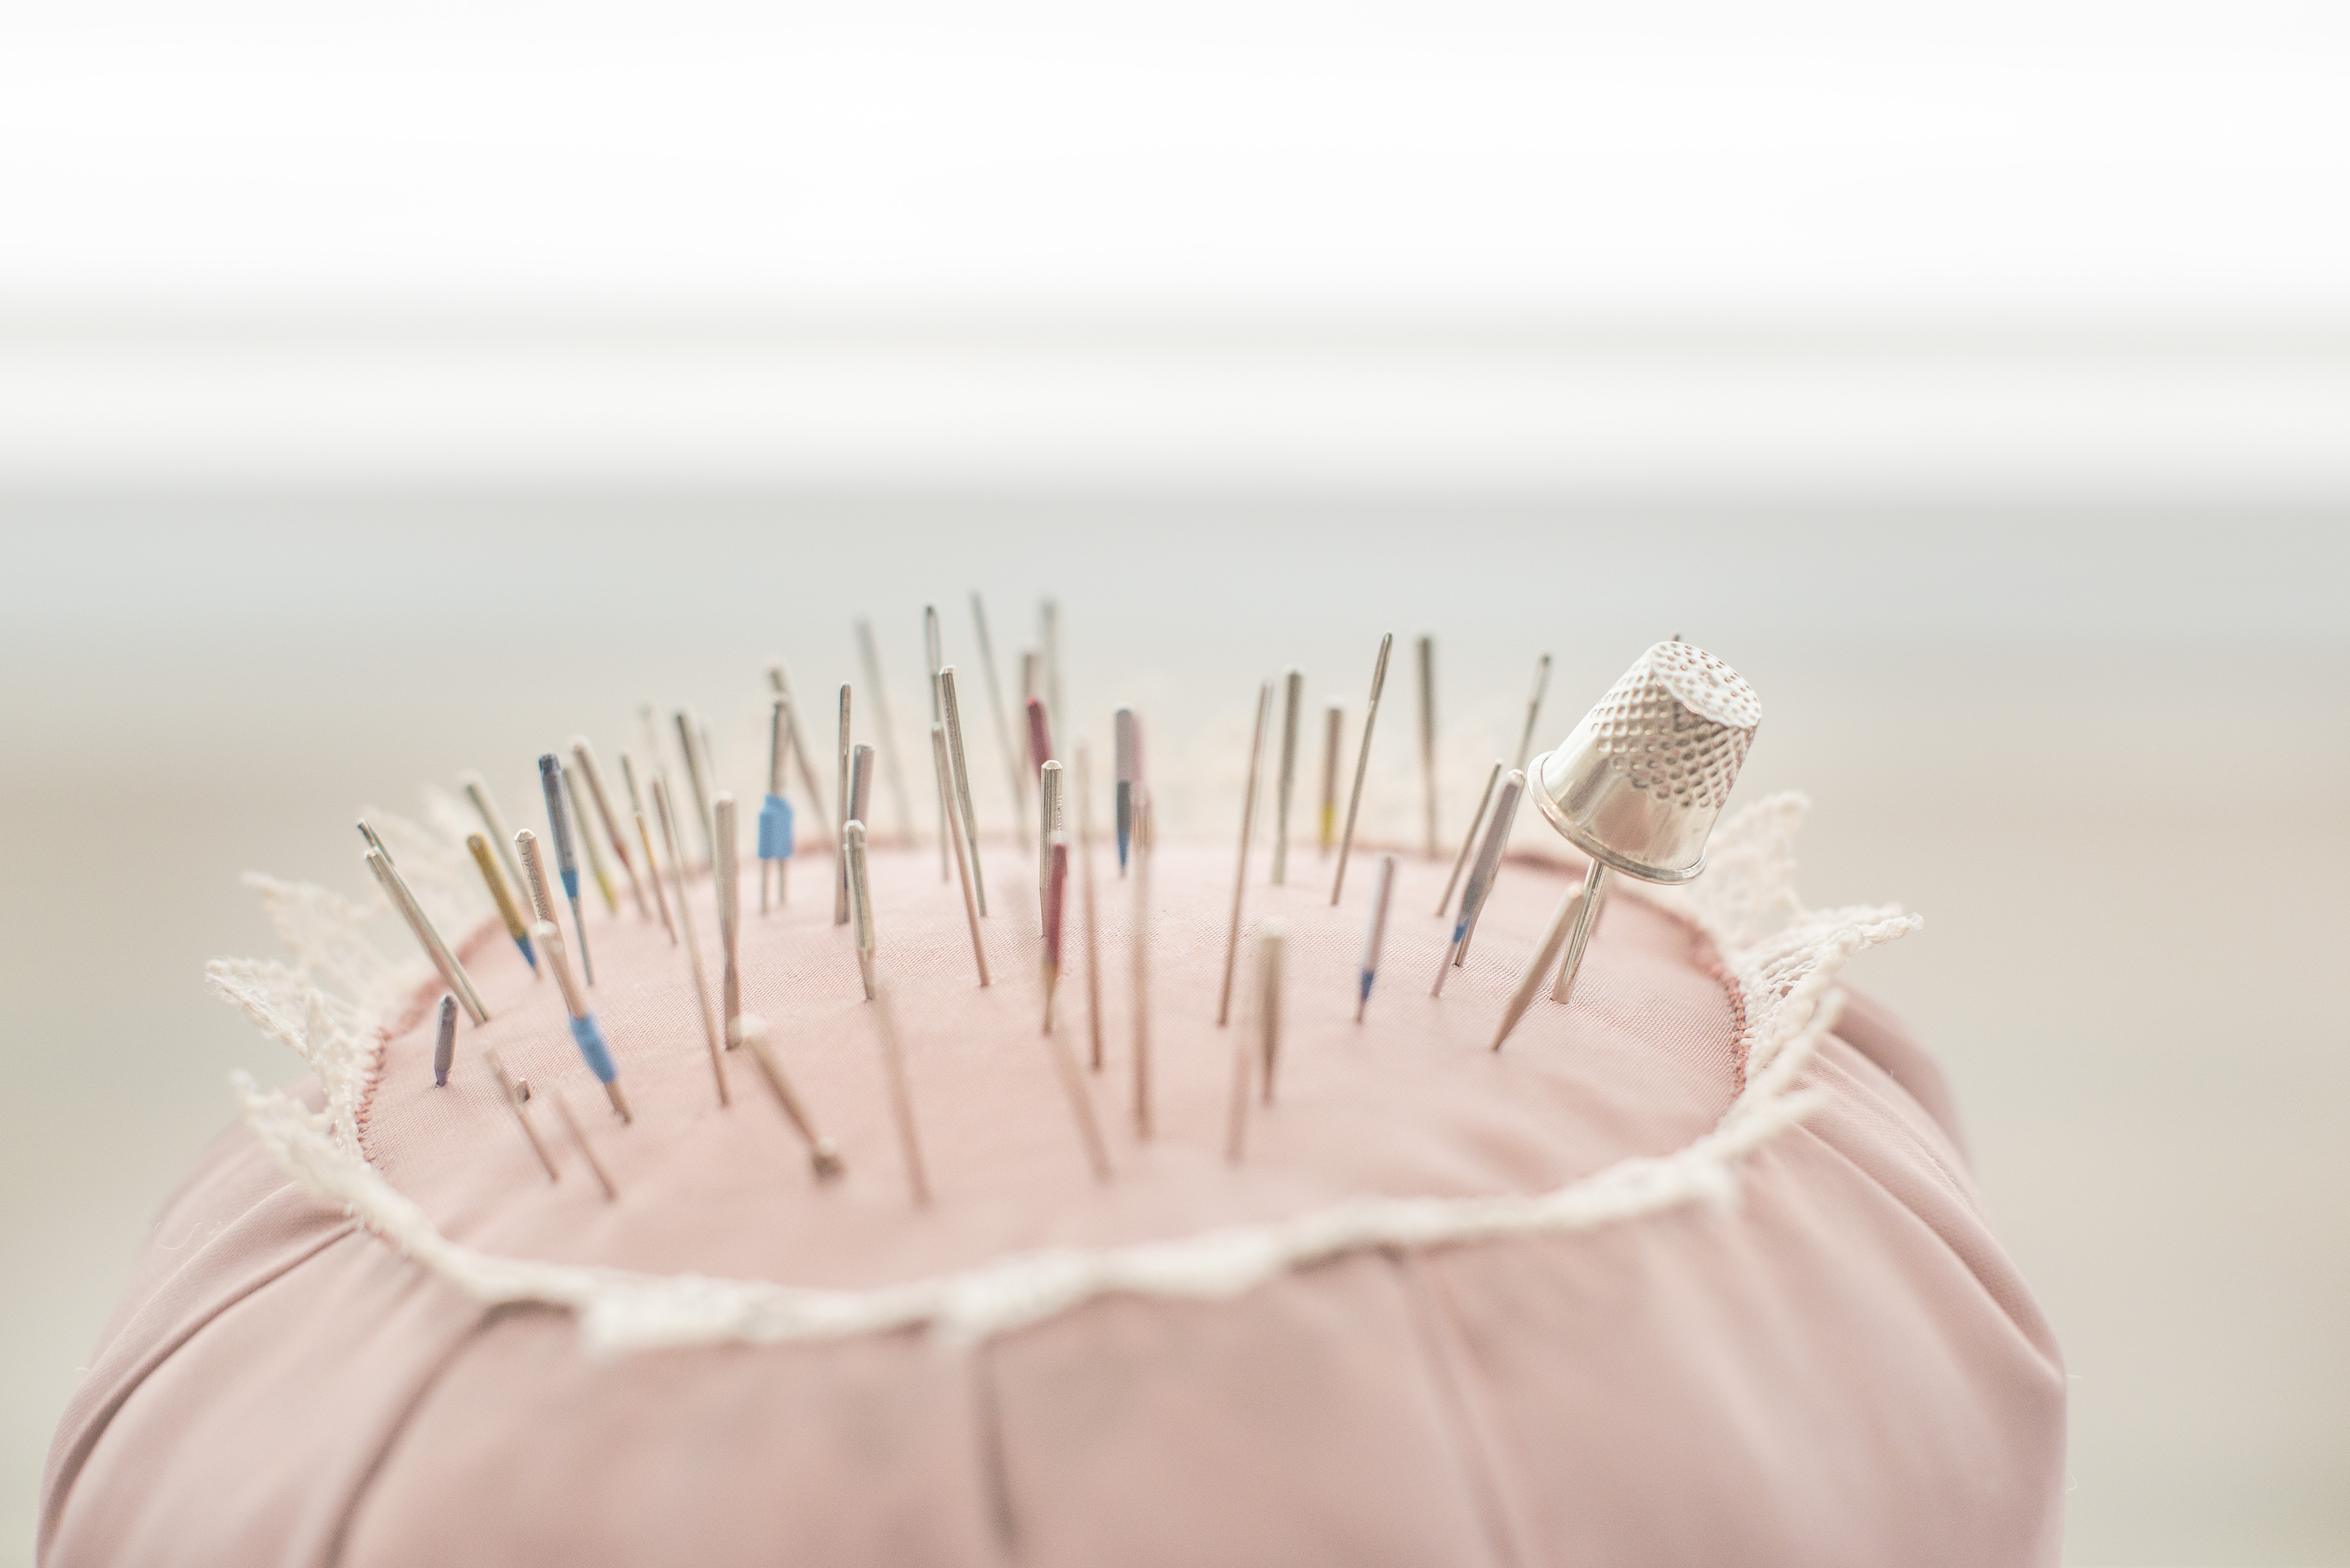
working, creative, needle, woman, tool, equipment, professional, craft, clothing, sewing, thread, sew, tailor, designer, textile, cool image, cool photo, job, occupation